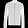
Label: Coat